Winton Castle

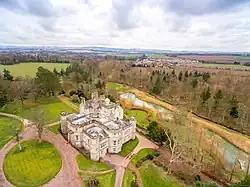
Aerial view of Winton Castle

Winton Castle is a historic building set in a large estate between Pencaitland and Tranent in East Lothian, Scotland. The castle is situated off the B6355 road approximately north of Pencaitland at .